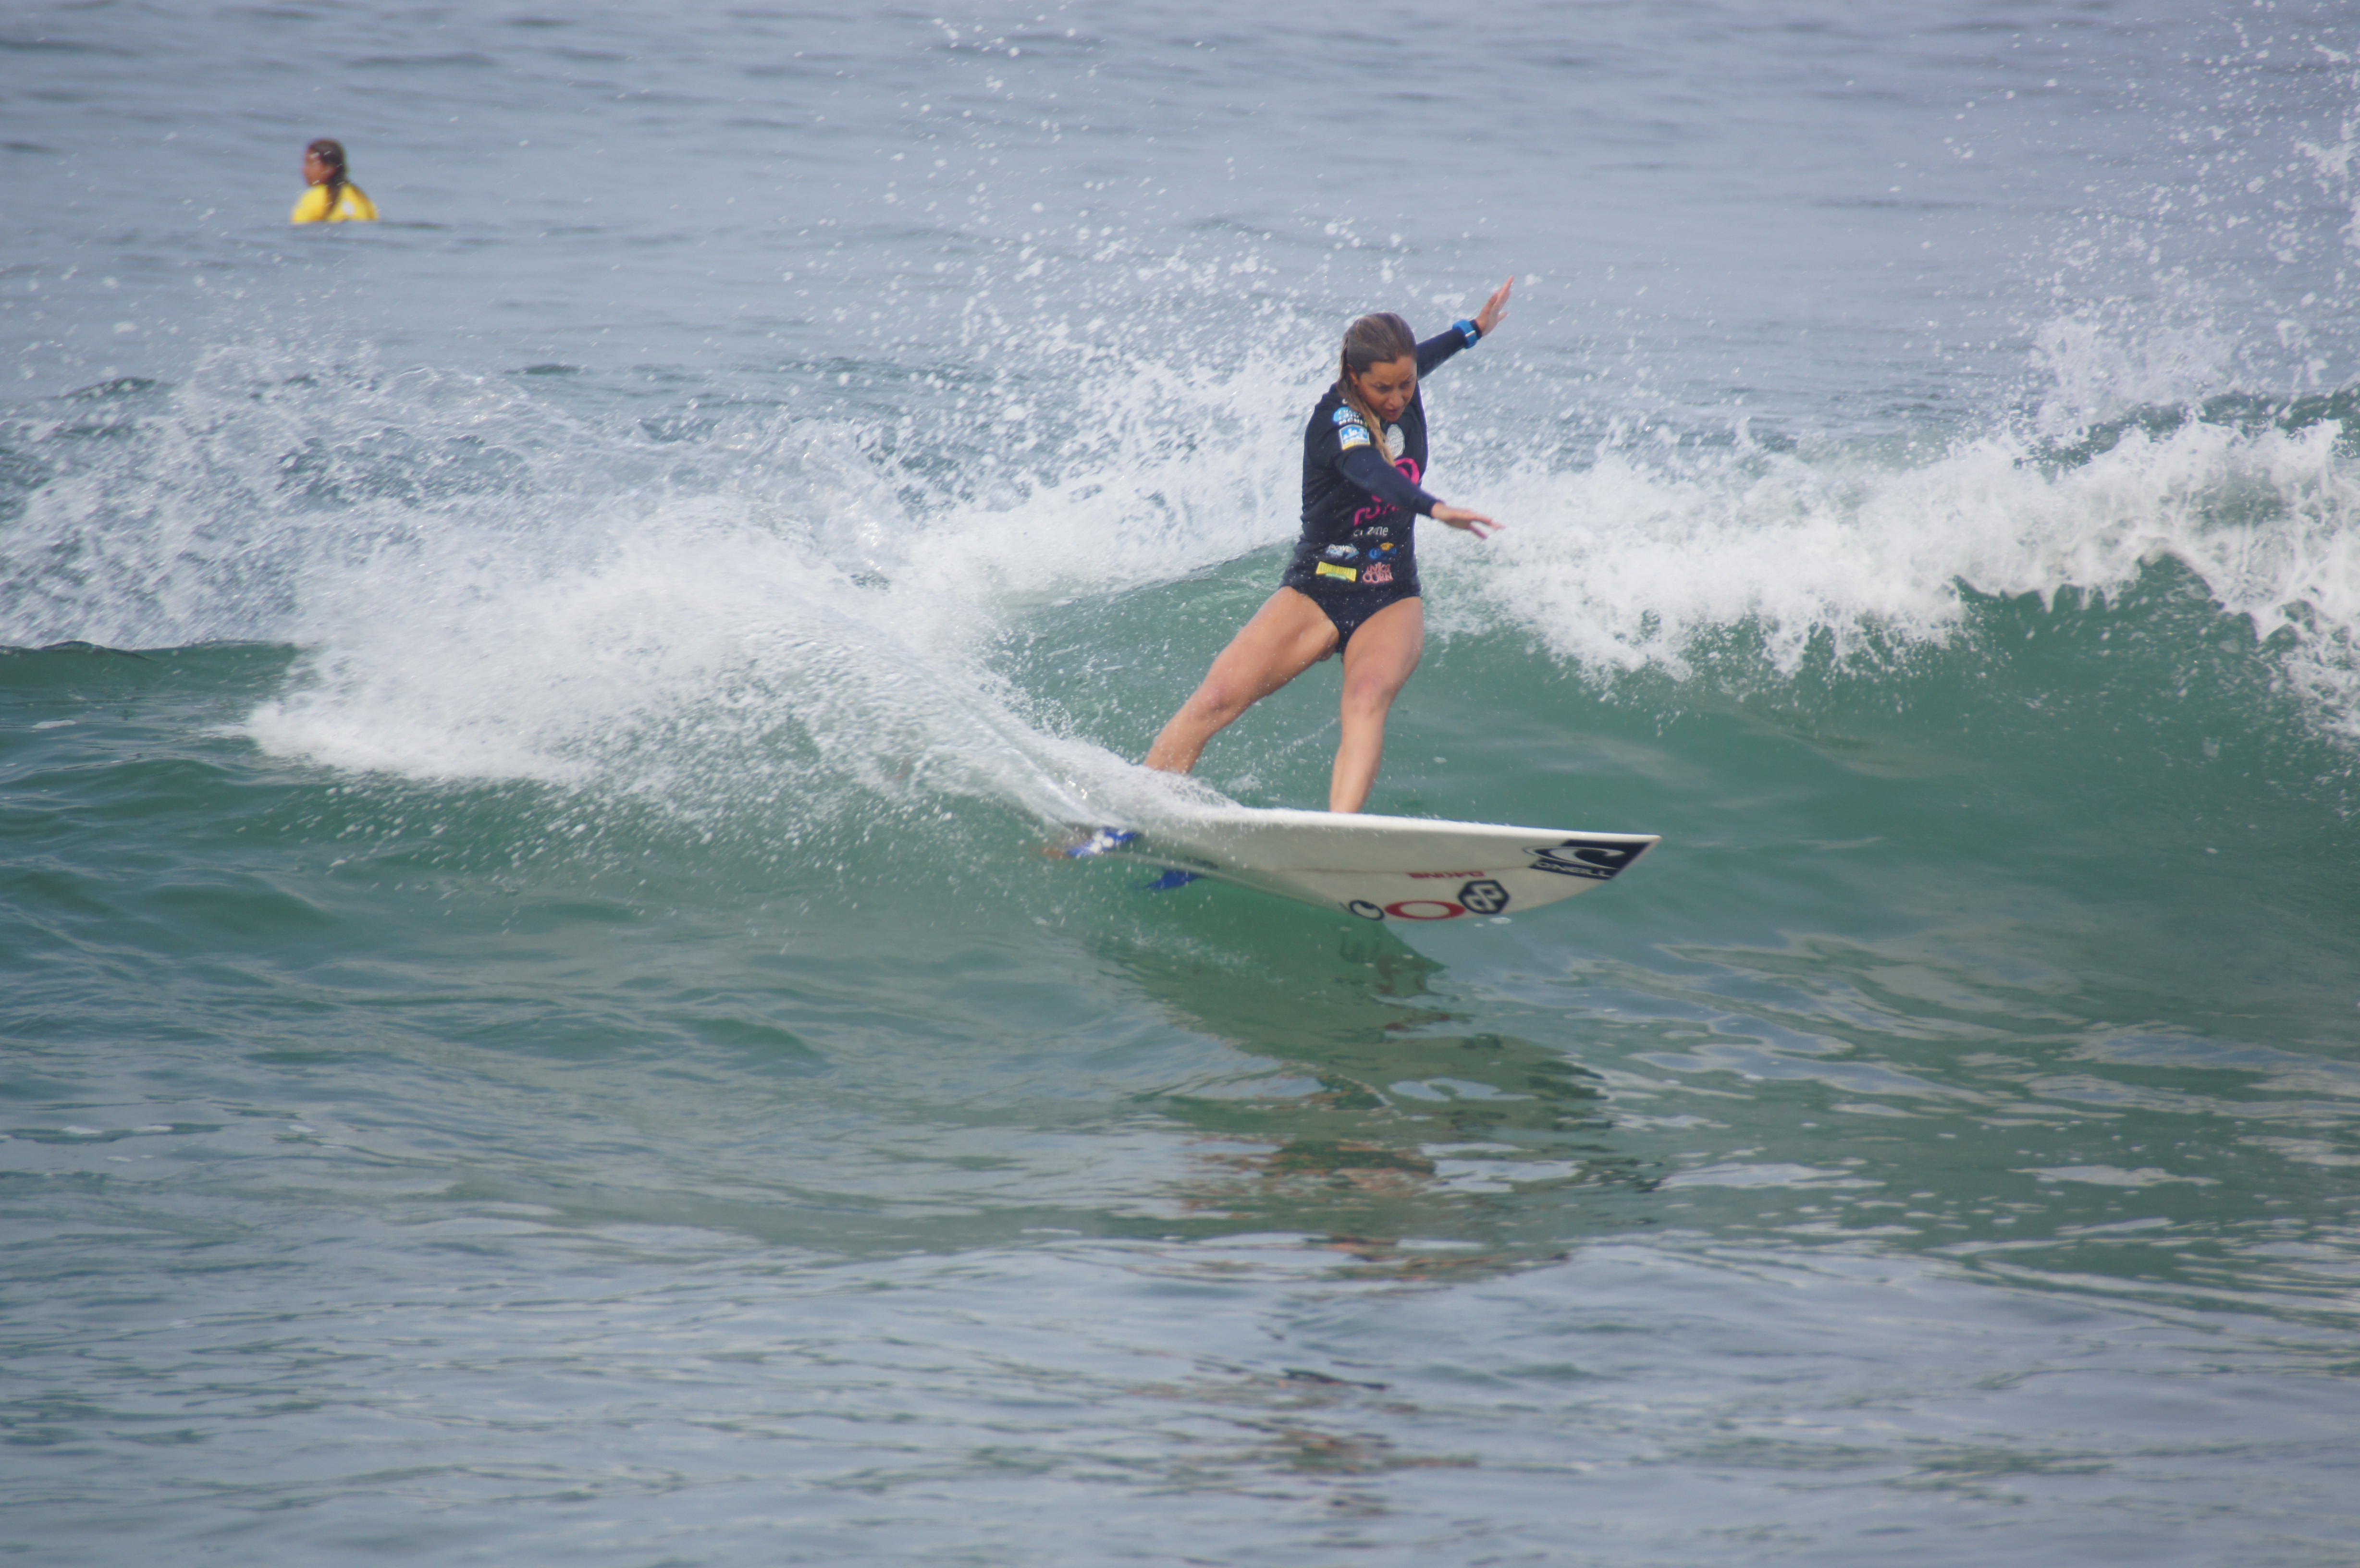
sea, sport, wave, surf, surfing, surfboard, extreme sport, sports, water sport, wind wave, boardsport, surfing equipment and supplies, surface water sports, wakesurfing